Tanks of Cuba

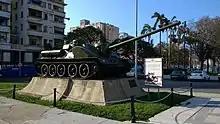
The SU-100 from which Fidel Castro reportedly shelled the freighter Houston during the morning of 17 April

Cuba also got M3 Stuart tanks from the United States, as 24 of these light tanks arrived at Cuba under Lend Lease in 1942-1943 after the declaration of war to Germany. Later in 1957, 7 M4 Sherman tanks were received from the United States. They participated in the fights against the 26th of July Guerrilla Movement of Fidel Castro, fighting in Oriente (offensive of May 1958, Battle of Guise) and in the Battle of Santa Clara, in support of the Regiment "Leoncio Vidal" against Che Guevara. Some of these tanks were captured by the rebels, and the Shermans were displayed by the rebels riding the tanks when they triumphantly entered Havana, with Fidel on one of them. Here, on January 1, 1959, was taken the famous photo of Che next to a Sherman which also saw action in the Battle of Santa Clara, as Batista sent 10 tanks, 12 armored cars along with an armored train and air support.